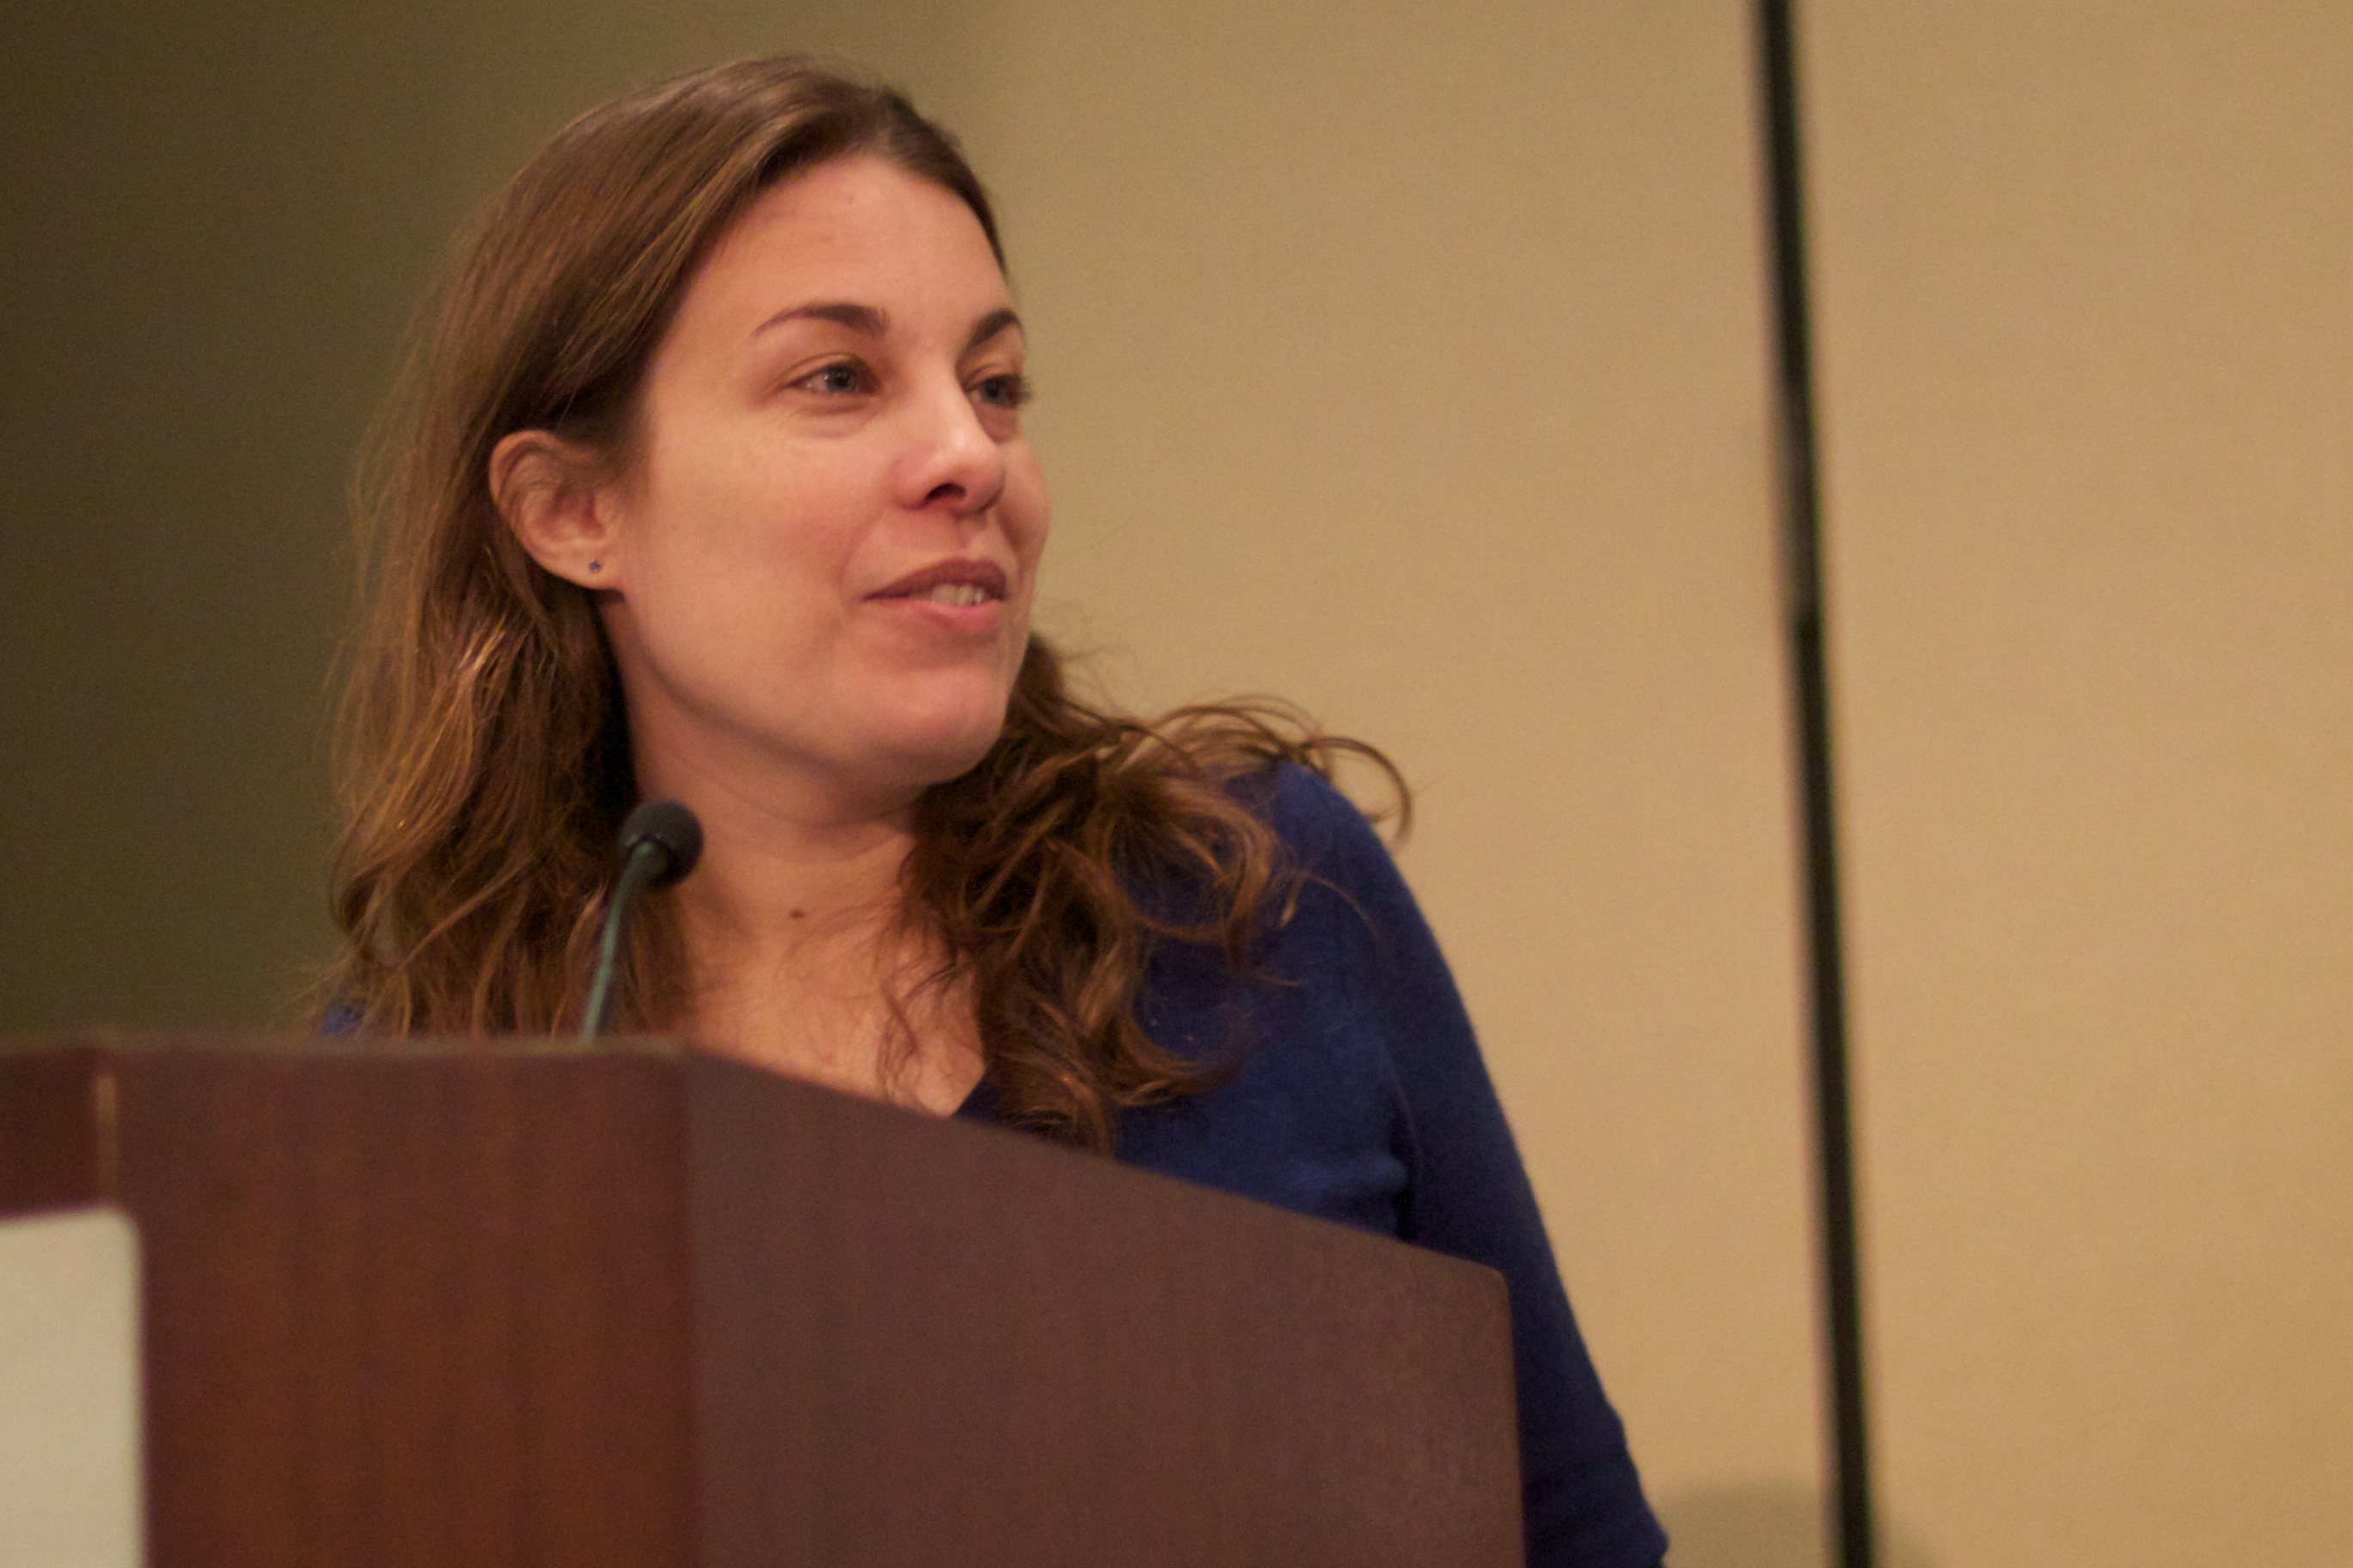
person, woman, portrait, conversation, mcn2010, interaction